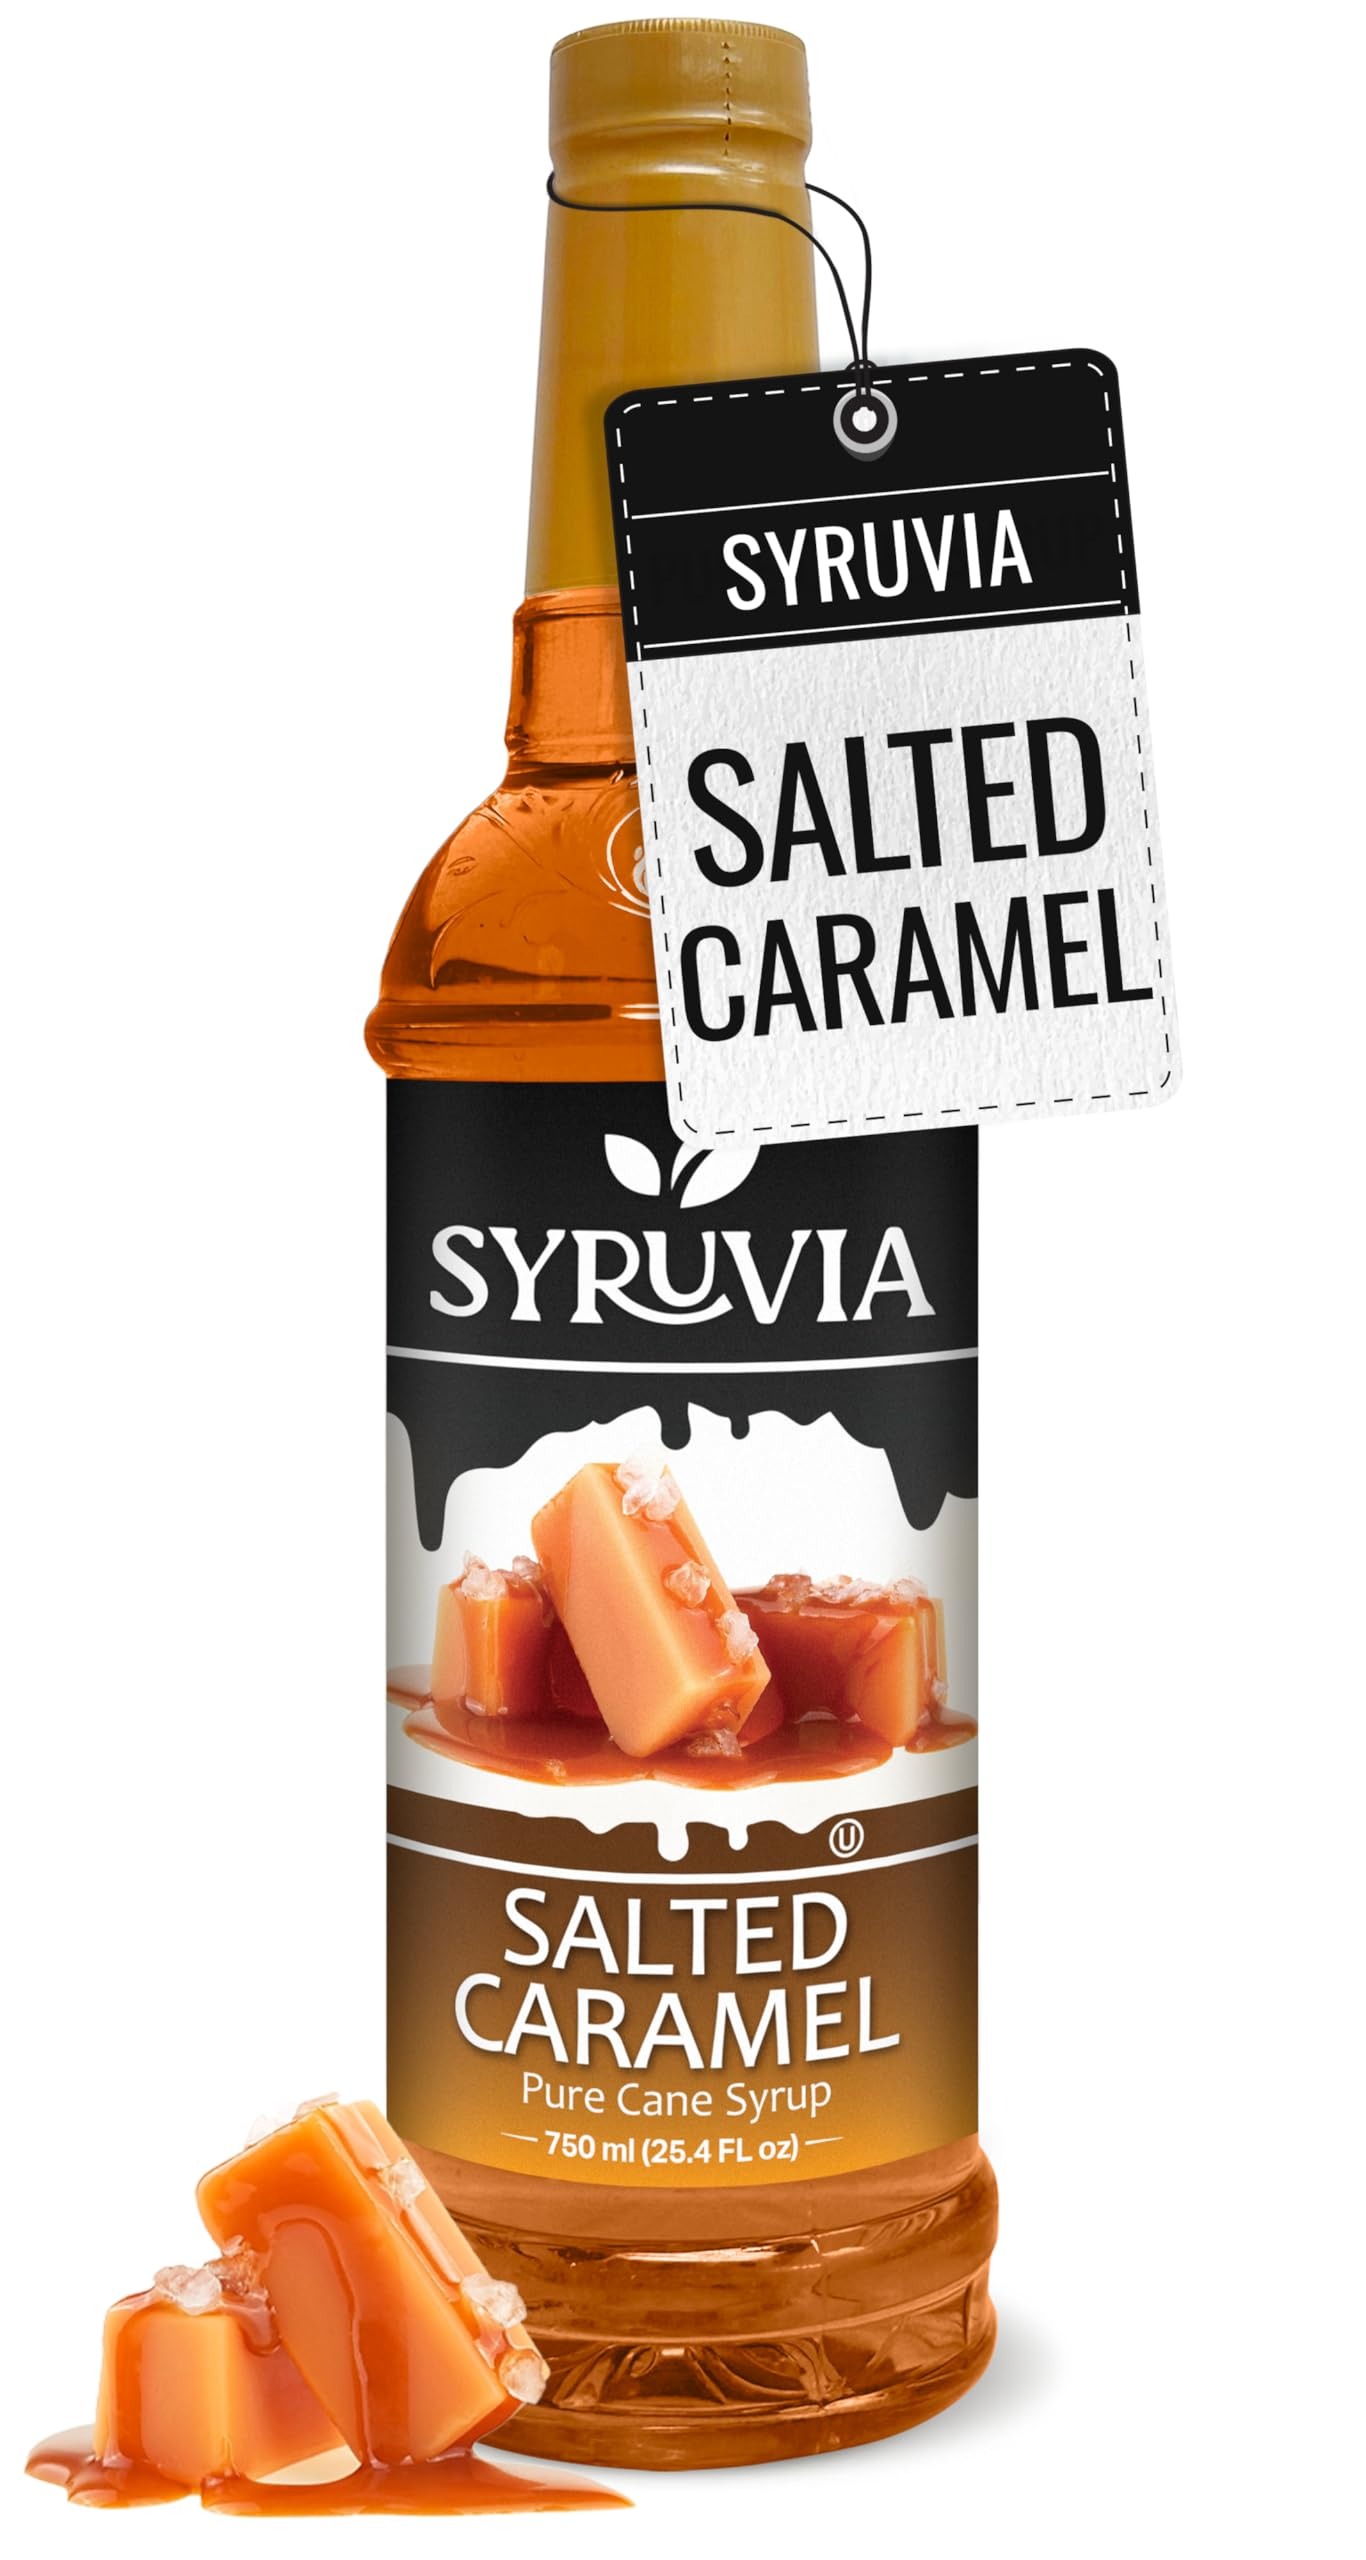
Item Name: Syruvia Salted Caramel Syrup for Coffee 25.4 Ounces Salted Caramel Coffee Syrup
Bullet Point 1: Salted Caramel Syrup: Discover a symphony of sweet and salty. Syruvia's Salted Caramel Syrup promises a dance of flavors on your palate, adding an exquisite, gourmet touch to any beverage.
Bullet Point 2: Add Savor to Your Coffee: Awaken your senses and indulge in the delightful taste of coffee flavored to your liking with the Syruvia coffee flavoring syrup! Our syrups bring savor, aroma and a sweet note that promises to pamper your senses every morning!
Bullet Point 3: Quality You Can Trust: The Syruvia syrups for coffee drinks are made in the USA with the highest quality, most refined ingredients to ensure excellent freshness and the richest taste! The coffee syrups are Kosher-certified, free of any unnecessary fillers, and contain no added coloring, providing you with a pure and natural coffee experience
Bullet Point 4: Endless Possibilities: Thanks to its intense aroma and delightful taste, our coffee flavoring can be added to a wide range of beverages and desserts, including shakes, lattes, cappuccino, iced coffee, teas, smoothies, protein shakes, oatmeal, porridge and much more!
Bullet Point 5: Made with Pure Cane Sugar: The coffee sauce not only adds texture, creaminess and flavor to your coffee but also rich sweetness! Made with pure cane sugar, the coffee syrup will elevate your beverages with its incomparable sweetness!
Value: 25.4
Unit: Fl Oz

Price: 12.99